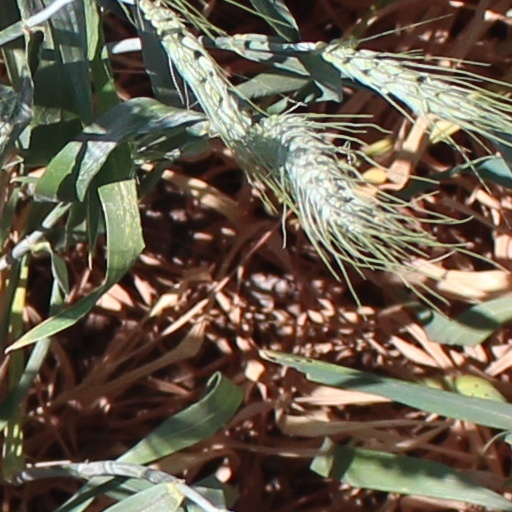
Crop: wheat